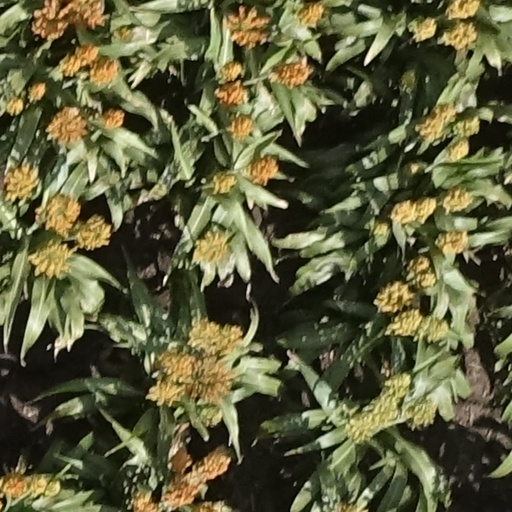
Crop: sorghum